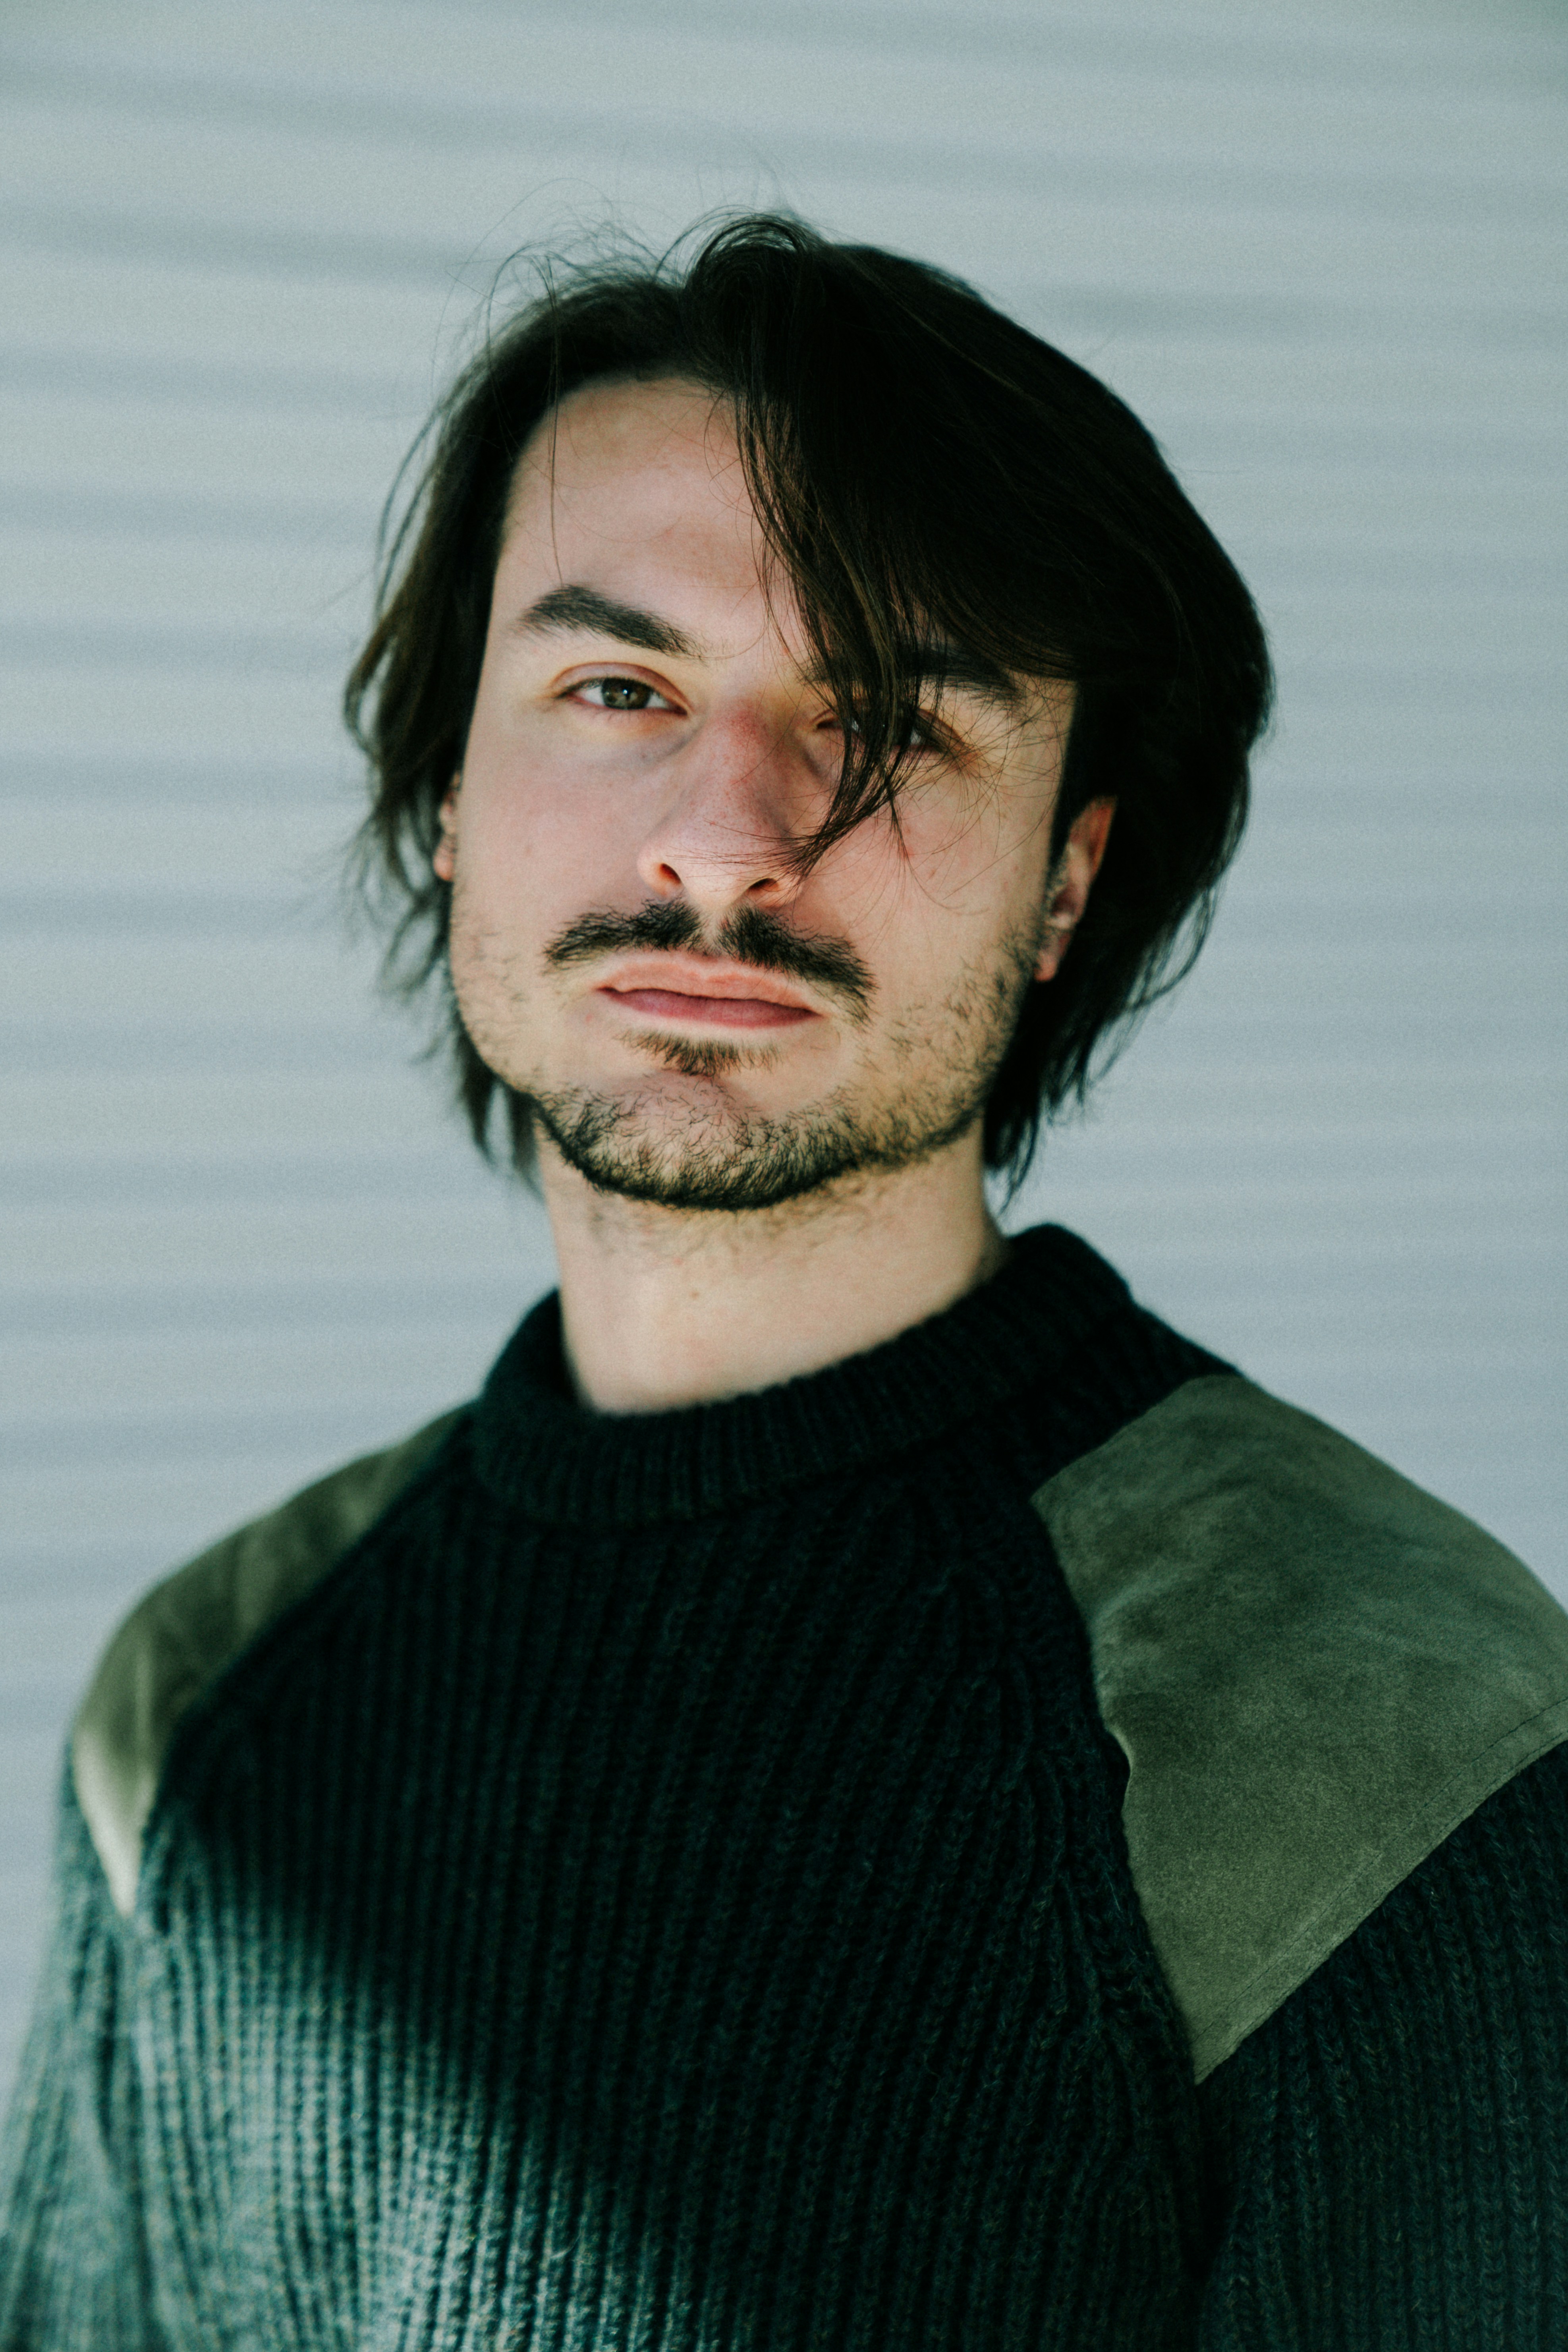
Gender: men